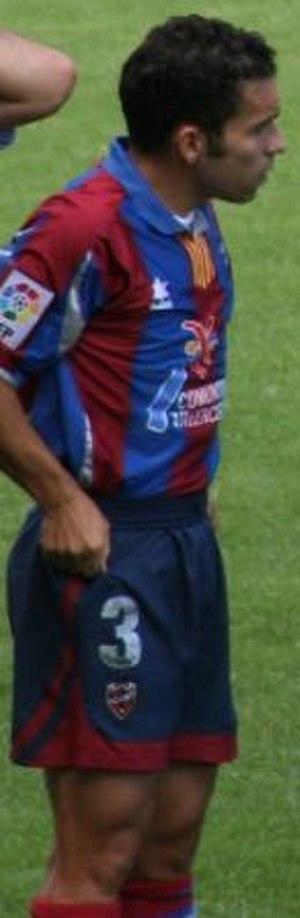
Escudero David Castedo est un footballeur espagnol né le 26 janvier 1974 à Palma. Mesurant 1,66 m et pesant 67 kg, il évolue au poste de défenseur. Il a remporté la Coupe UEFA ainsi que la Supercoupe d'Europe en 2006.